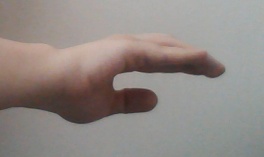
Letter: jeem